Confessions of a Serial Killer

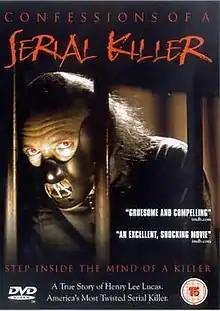

Confessions of a Serial Killer is a 1985 American horror film directed by Mark Blair. Preceding "" by one year, the film details a serial killer (based on Henry Lee Lucas) who, after being arrested, confesses to the murders of over 200 women.